Lungotevere Vaticano

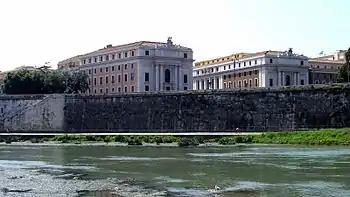
Lungotevere Vaticano

Lungotevere Vaticano is the stretch of Lungotevere that links Ponte Sant'Angelo to Ponte Vittorio Emanuele II, in Rome (Italy), in the rione Borgo.